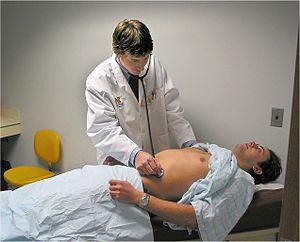
Un jeu de rôle est une technique ou activité, par laquelle une personne interprète le rôle d'un personnage dans un environnement fictif. Le participant agit à travers ce rôle par des actions physiques ou imaginaires, par des actions narratives et par des prises de décision sur le développement du personnage et de son histoire.